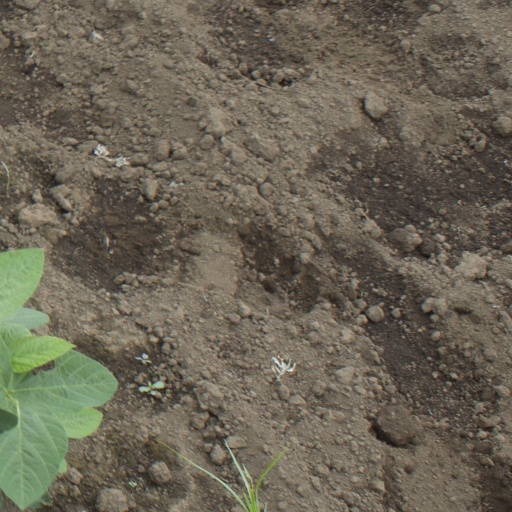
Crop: soybean